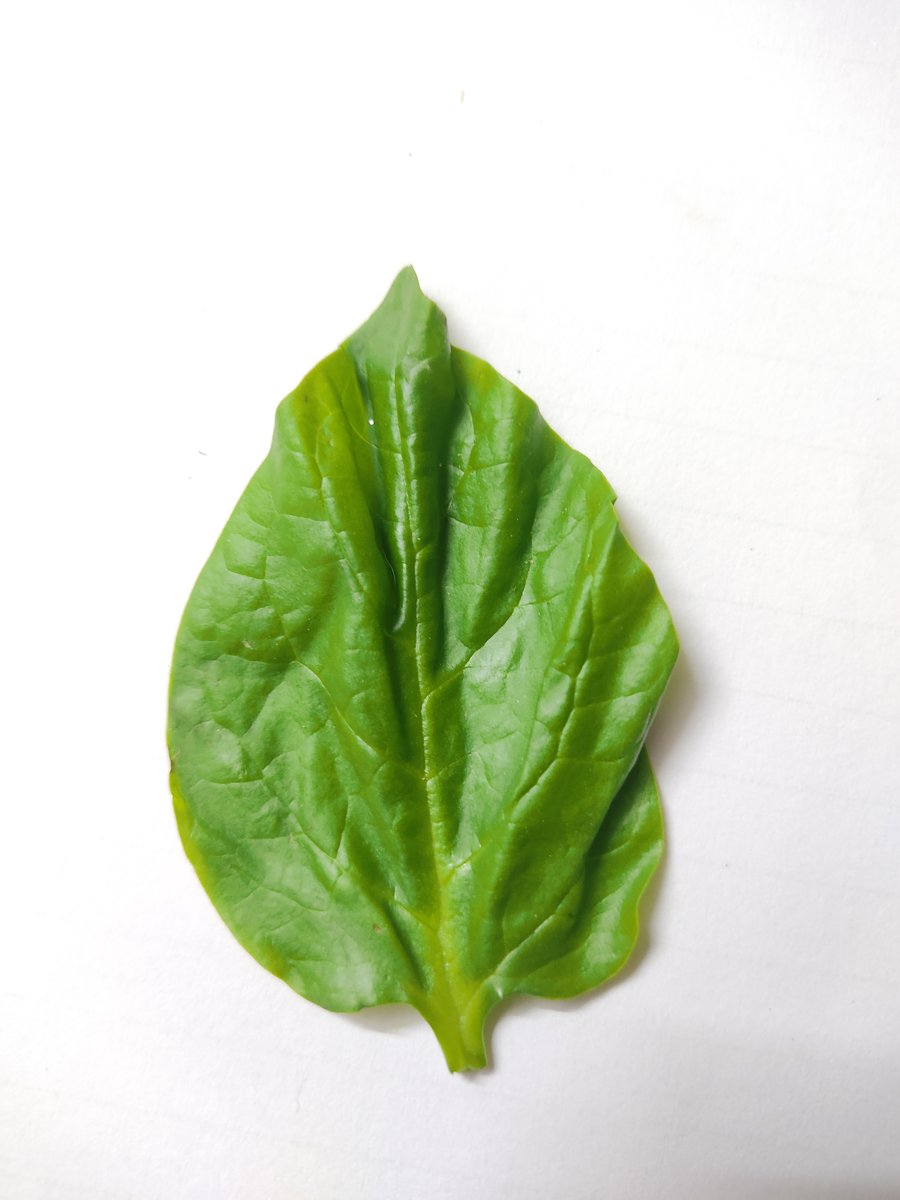
Label: Healthy-Leaf